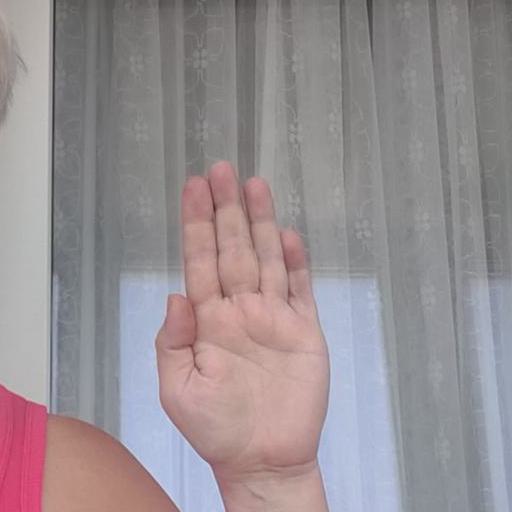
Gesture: stop